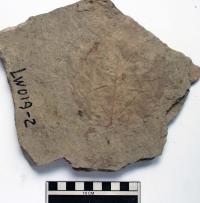
一个化石属于被子植物，其特征描述:属征：单叶互生，叶大，掌状5~9裂，头状花序球形，坚果基部有长毛。叶片三角状，3~5掌状分裂，边缘有不规则尖齿和波状齿，基部截形或近心形。

简述：叶卵形至三裂，顶端渐尖，基部渐狭成心或浅形，边缘下部全缘，掌状5出脉或羽状达缘脉序。

详述：叶卵形至三裂，长6.8cm，宽5.1cm，最宽位于叫中部，顶端渐尖，基部渐狭成心或浅形，边缘下部全缘，上部具波状琉齿。掌状5出脉或羽状达缘脉序，基部的一对侧脉从叶柄顶端直接生出，斜伸于叶小部，外侧具4~5条弱的支脉，从中脉生山的侧脉约4对，伸入叶缘齿尖；二次脉直接形成网脉。